Nina Stanger

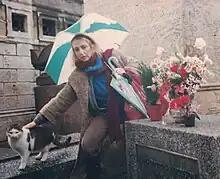
Nina Stanger with cat

Nina Stanger (1943–1999) was a prominent barrister in London during the 1960s.